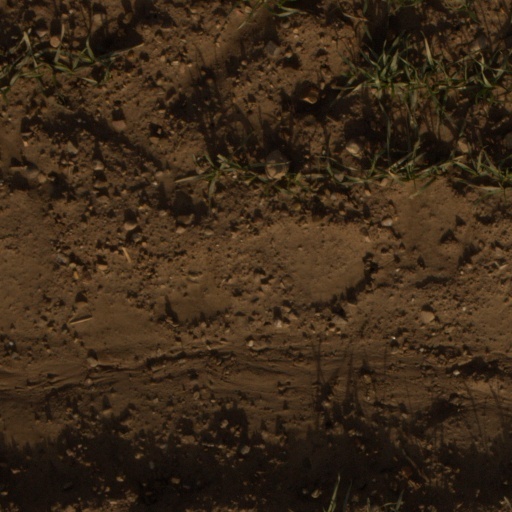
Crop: wheat